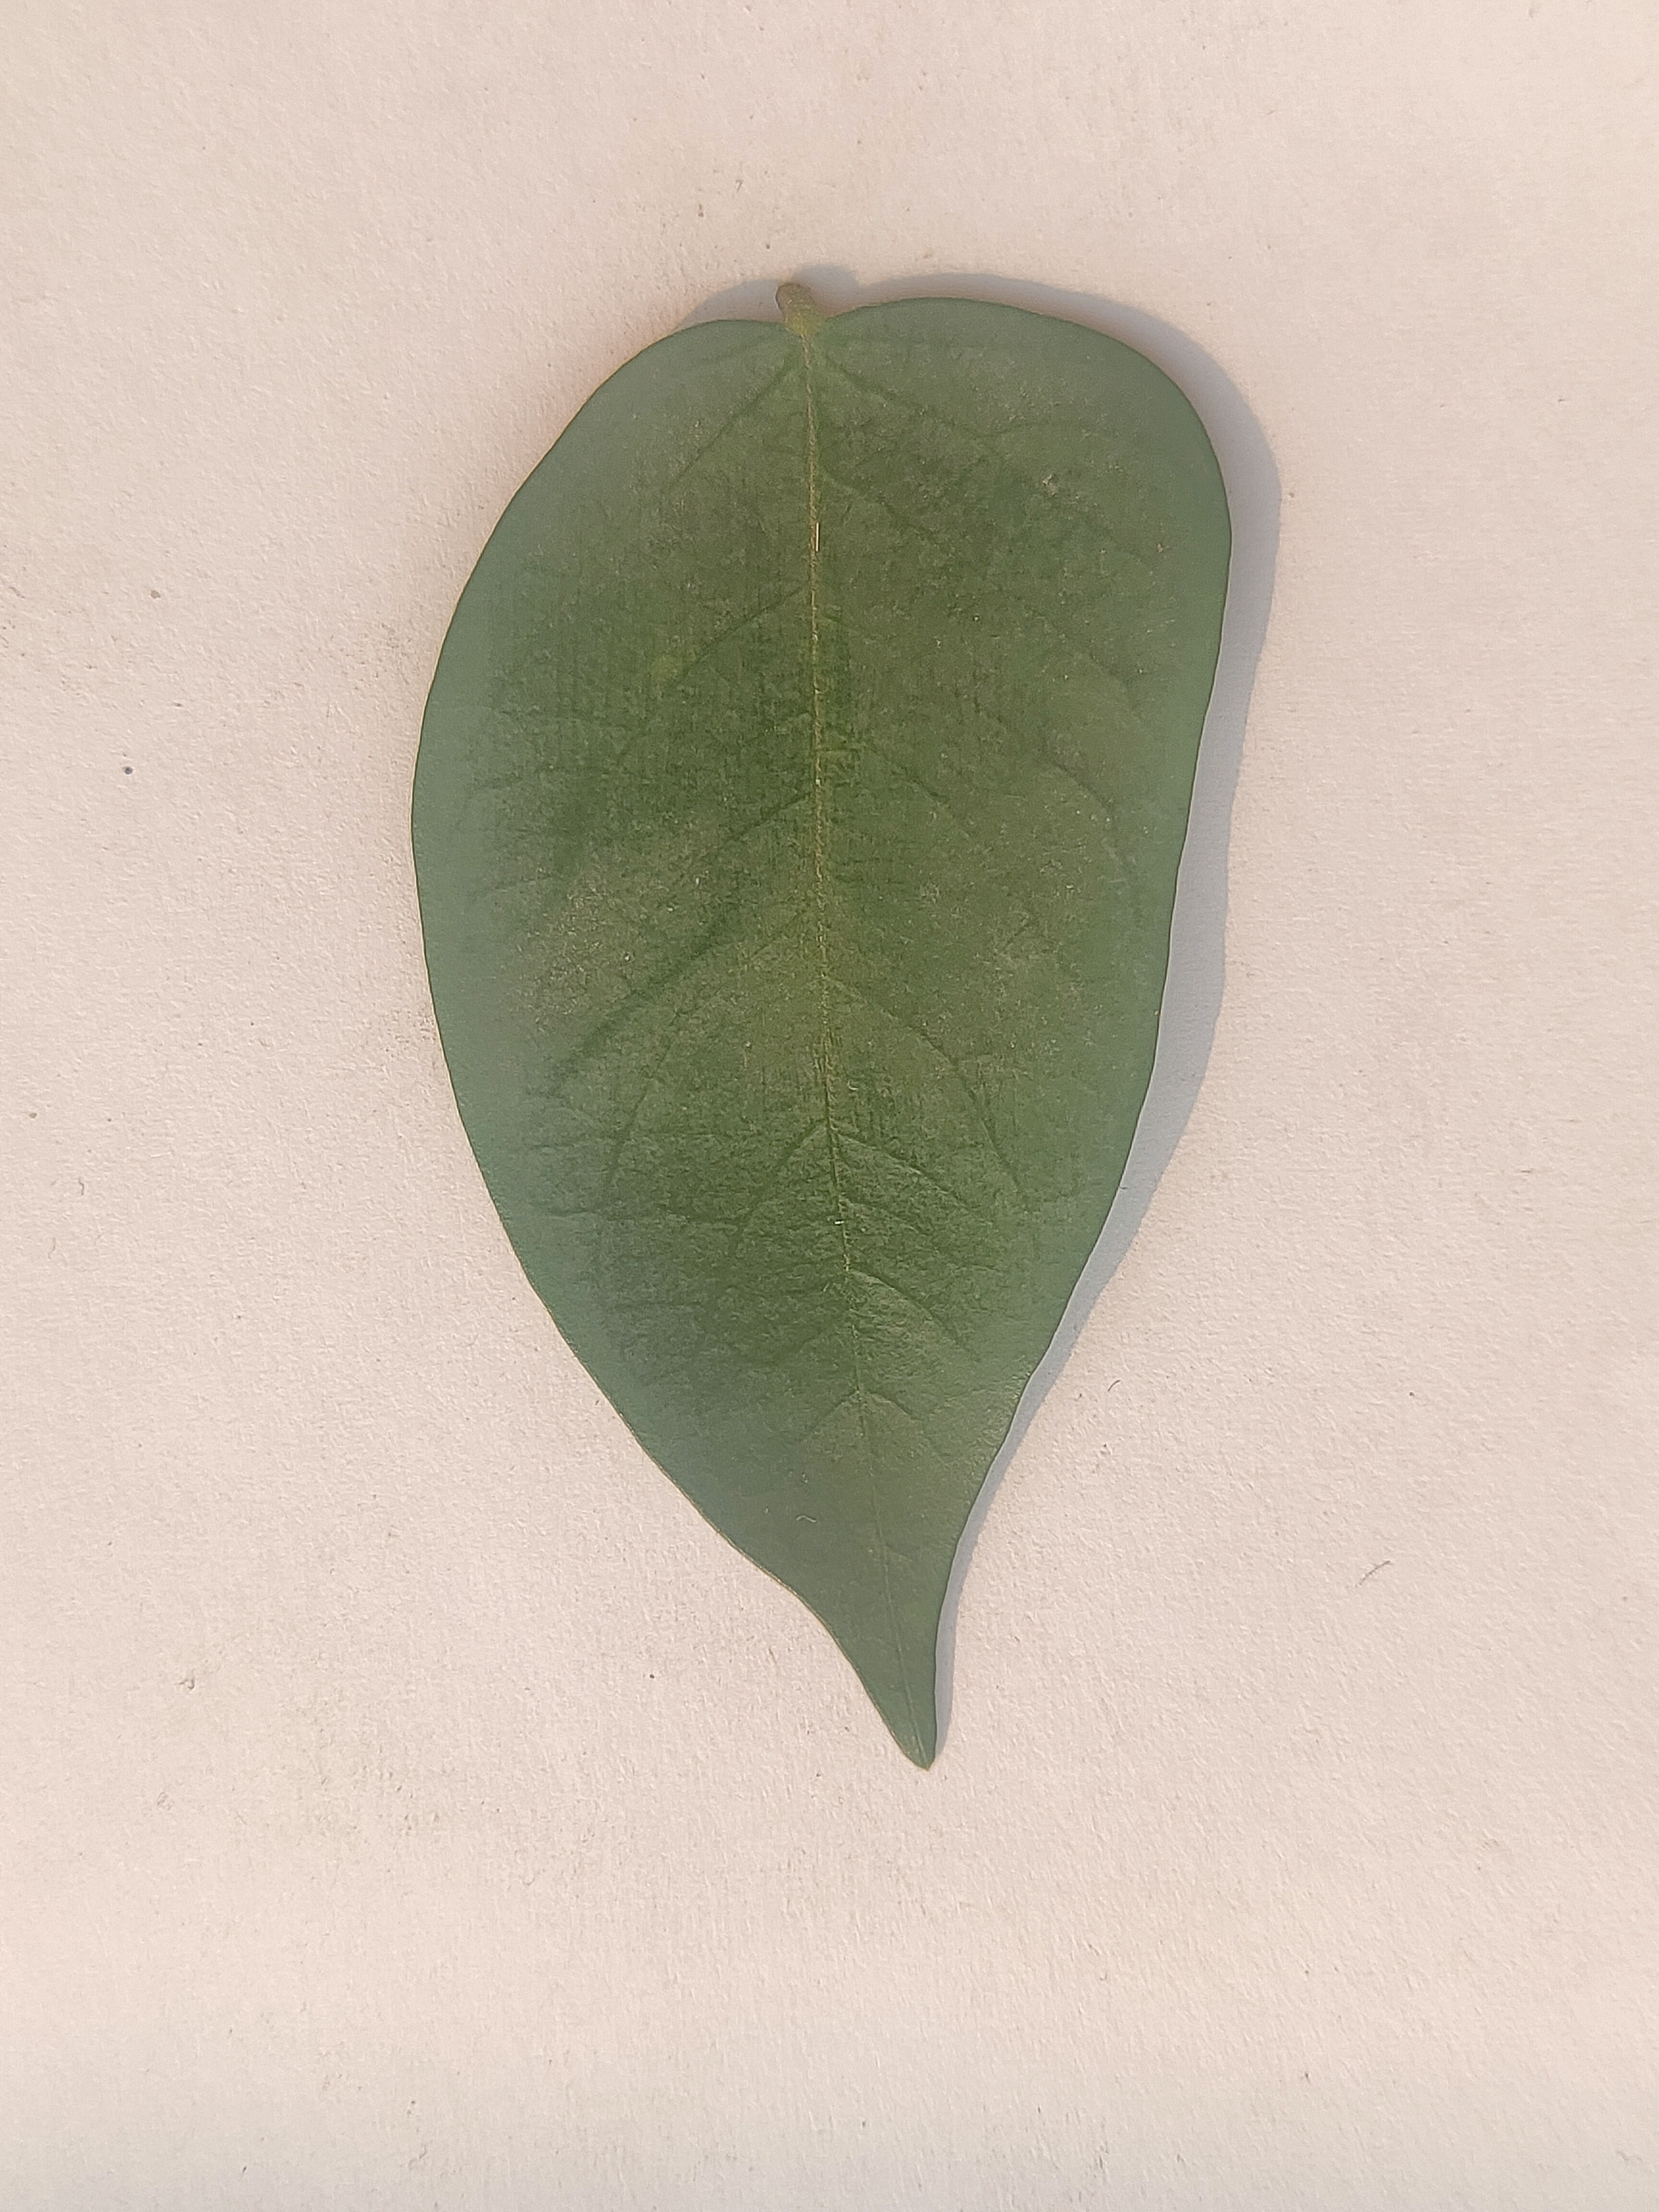
Leaf variety: Star Fruit